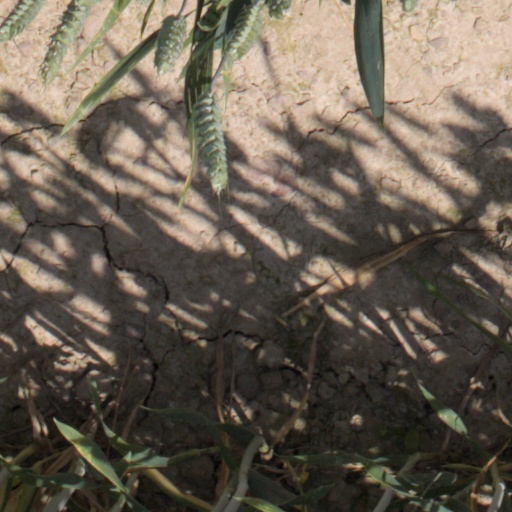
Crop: wheat